Angat Watershed Forest Reserve

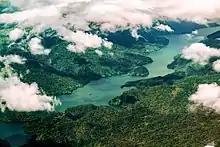
Aerial view of the forest reserve

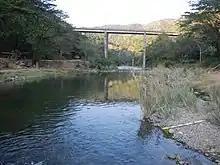
Angat River in San Lorenzo, Norzagaray

The Angat Watershed Forest Reserve is located approximately northeast of Metro Manila largely in the mountainous eastern region of Bulacan. It contains the headwaters of the Angat River, a tributary of the Rio Grande de Pampanga, and stretches along upper Angat River from San Jose del Monte and Rodriguez to Doña Remedios Trinidad, and extending to General Tinio and General Nakar. The forest reserve is divided into two sub-catchment areas: the Forest Range and the Metro Water District. The Angat Watershed and Forest Range, also known as the Angat Watershed Management Pilot Project Reserve, covers in San Jose del Monte, Norzagaray and Rodriguez, and supports the Ipo Dam, which has a capacity of and a spilling level of . It is under the administration of the Department of Environment and Natural Resources and Metropolitan Waterworks and Sewerage System. The Metro Water District, also known as the Angat–Maasim River Watershed, covers the remaining and contains the Angat Hydroelectric Dam, which has a reservoir capacity of and a normal water level of . The Angat Hydropower Corporation, a joint venture of San Miguel Corporation and K-water, has managed the reserve since taking over ownership of the hydroelectric power plant from the National Power Corporation in 2014.